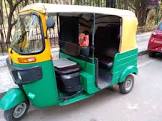
Vehicle type: Auto Rickshaws